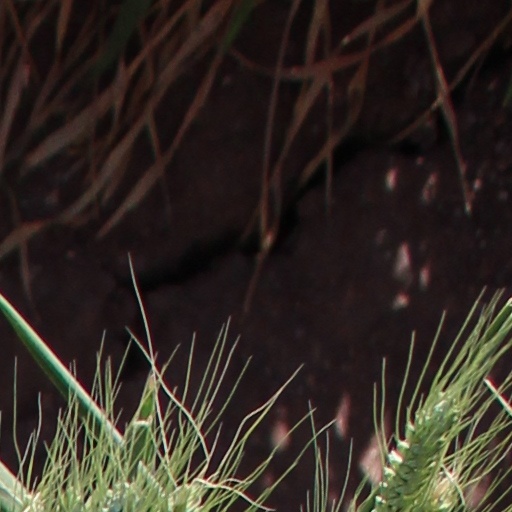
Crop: wheat